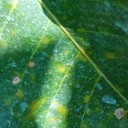
Label: Cerscospora